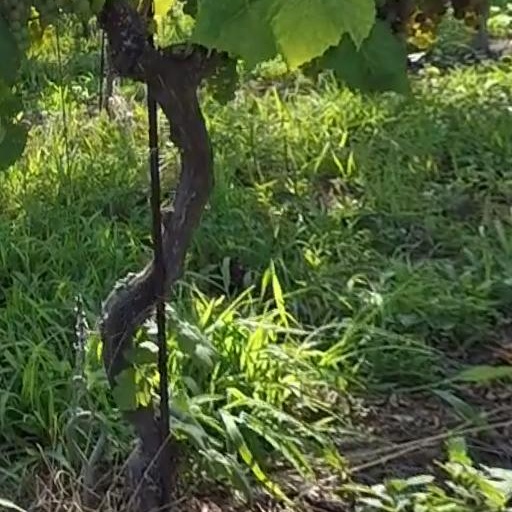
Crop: grape